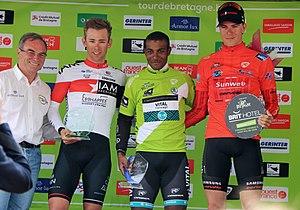
Classement général
La 53ᵉ édition du Tour de Bretagne a eu lieu du 25 avril au 1ᵉʳ mai 2019. La course fait partie du calendrier UCI Europe Tour 2019 en catégorie 2.2.
Le Tour de Bretagne est une course cycliste française disputée en Bretagne. Il a été créé en 1967 sous le nom de Ruban granitier breton. Il a pris le nom de Tour de Bretagne en 2006.